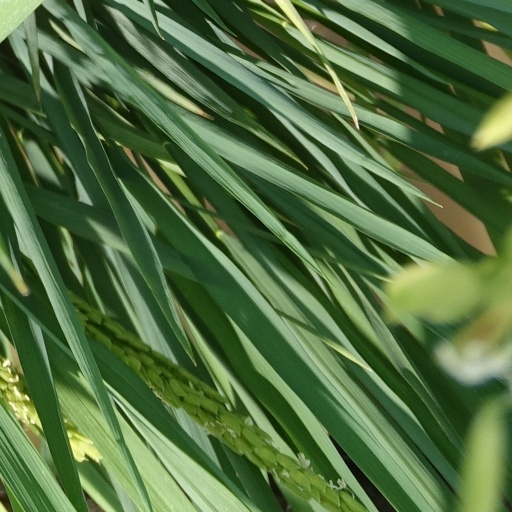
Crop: rice